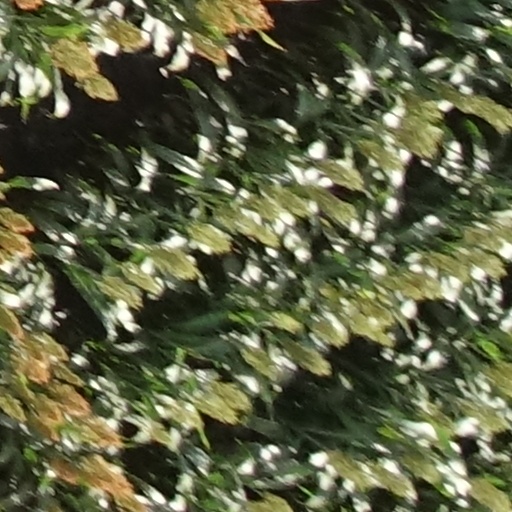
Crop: sorghum